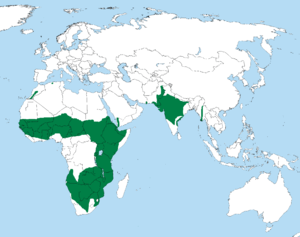
Le genre Aquila appartient à la famille des Accipitridés et regroupe des aigles qui ont pour caractéristique d'être de grande taille.